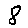
Label: 8